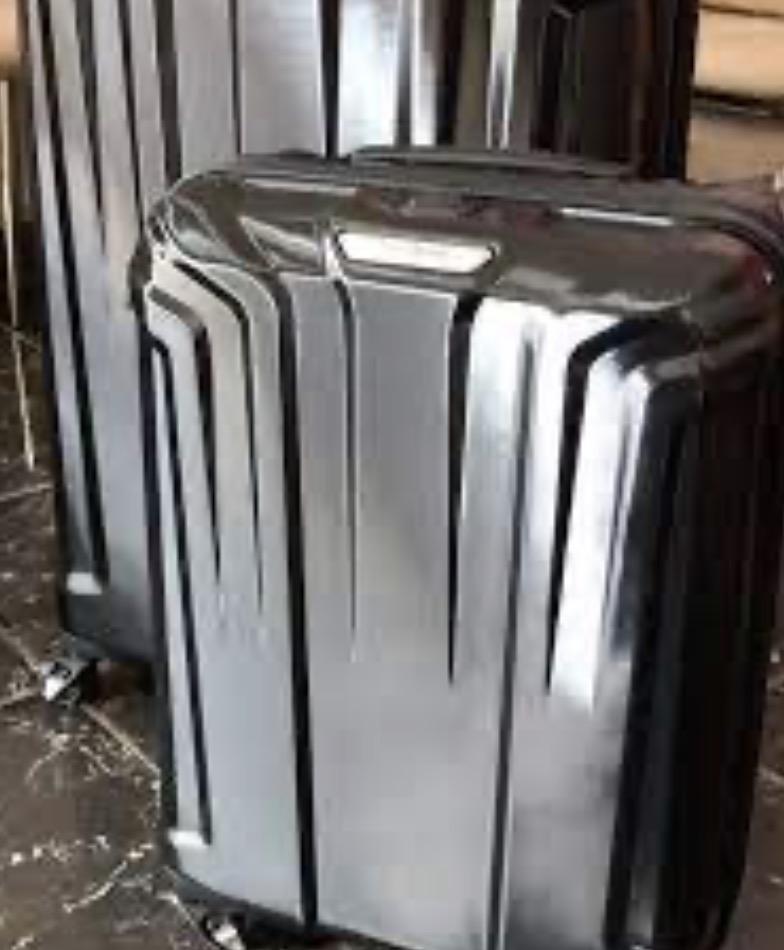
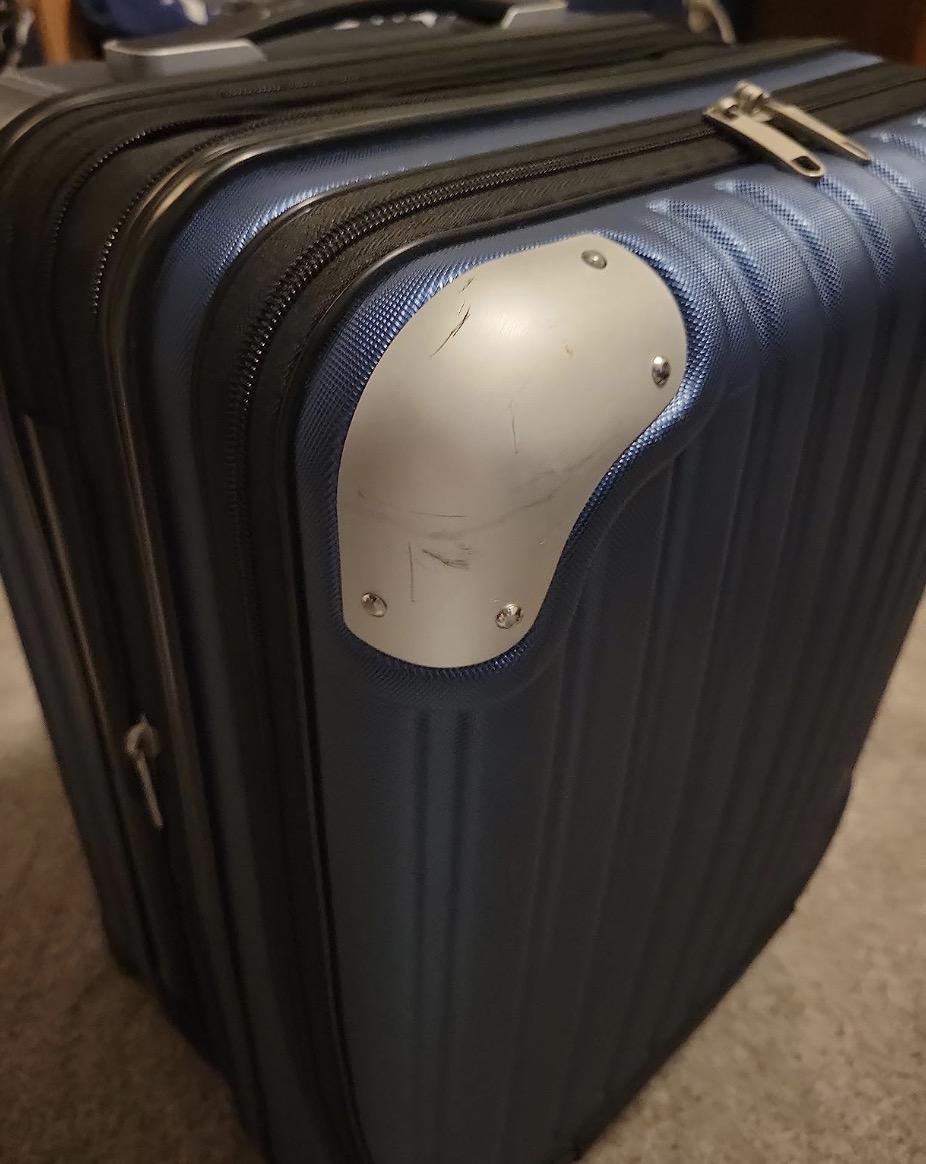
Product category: items_tea
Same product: no